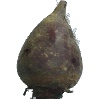
Label: Beetroot 1